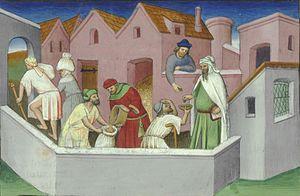
Aide aux pauvres en Chine. Le livre des merveilles de Marco Polo folio 137v. Русский: Помощь бедным в Китае. Миниатюра из Книги о великом хане (ок. 1330), написаной, предположительно, доминиканцем Жаном де Кора (де Кори) по заказу папы Иоанна XXII.